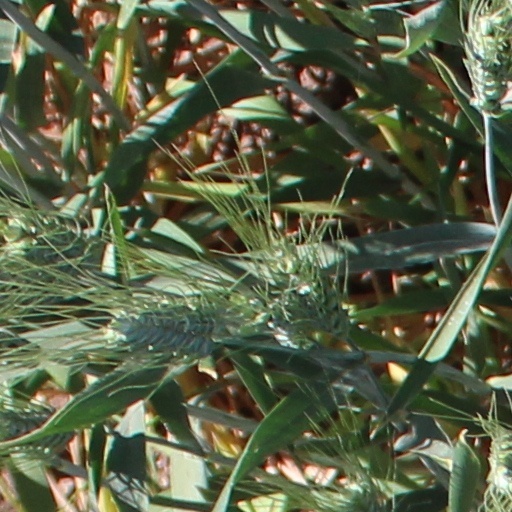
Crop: wheat